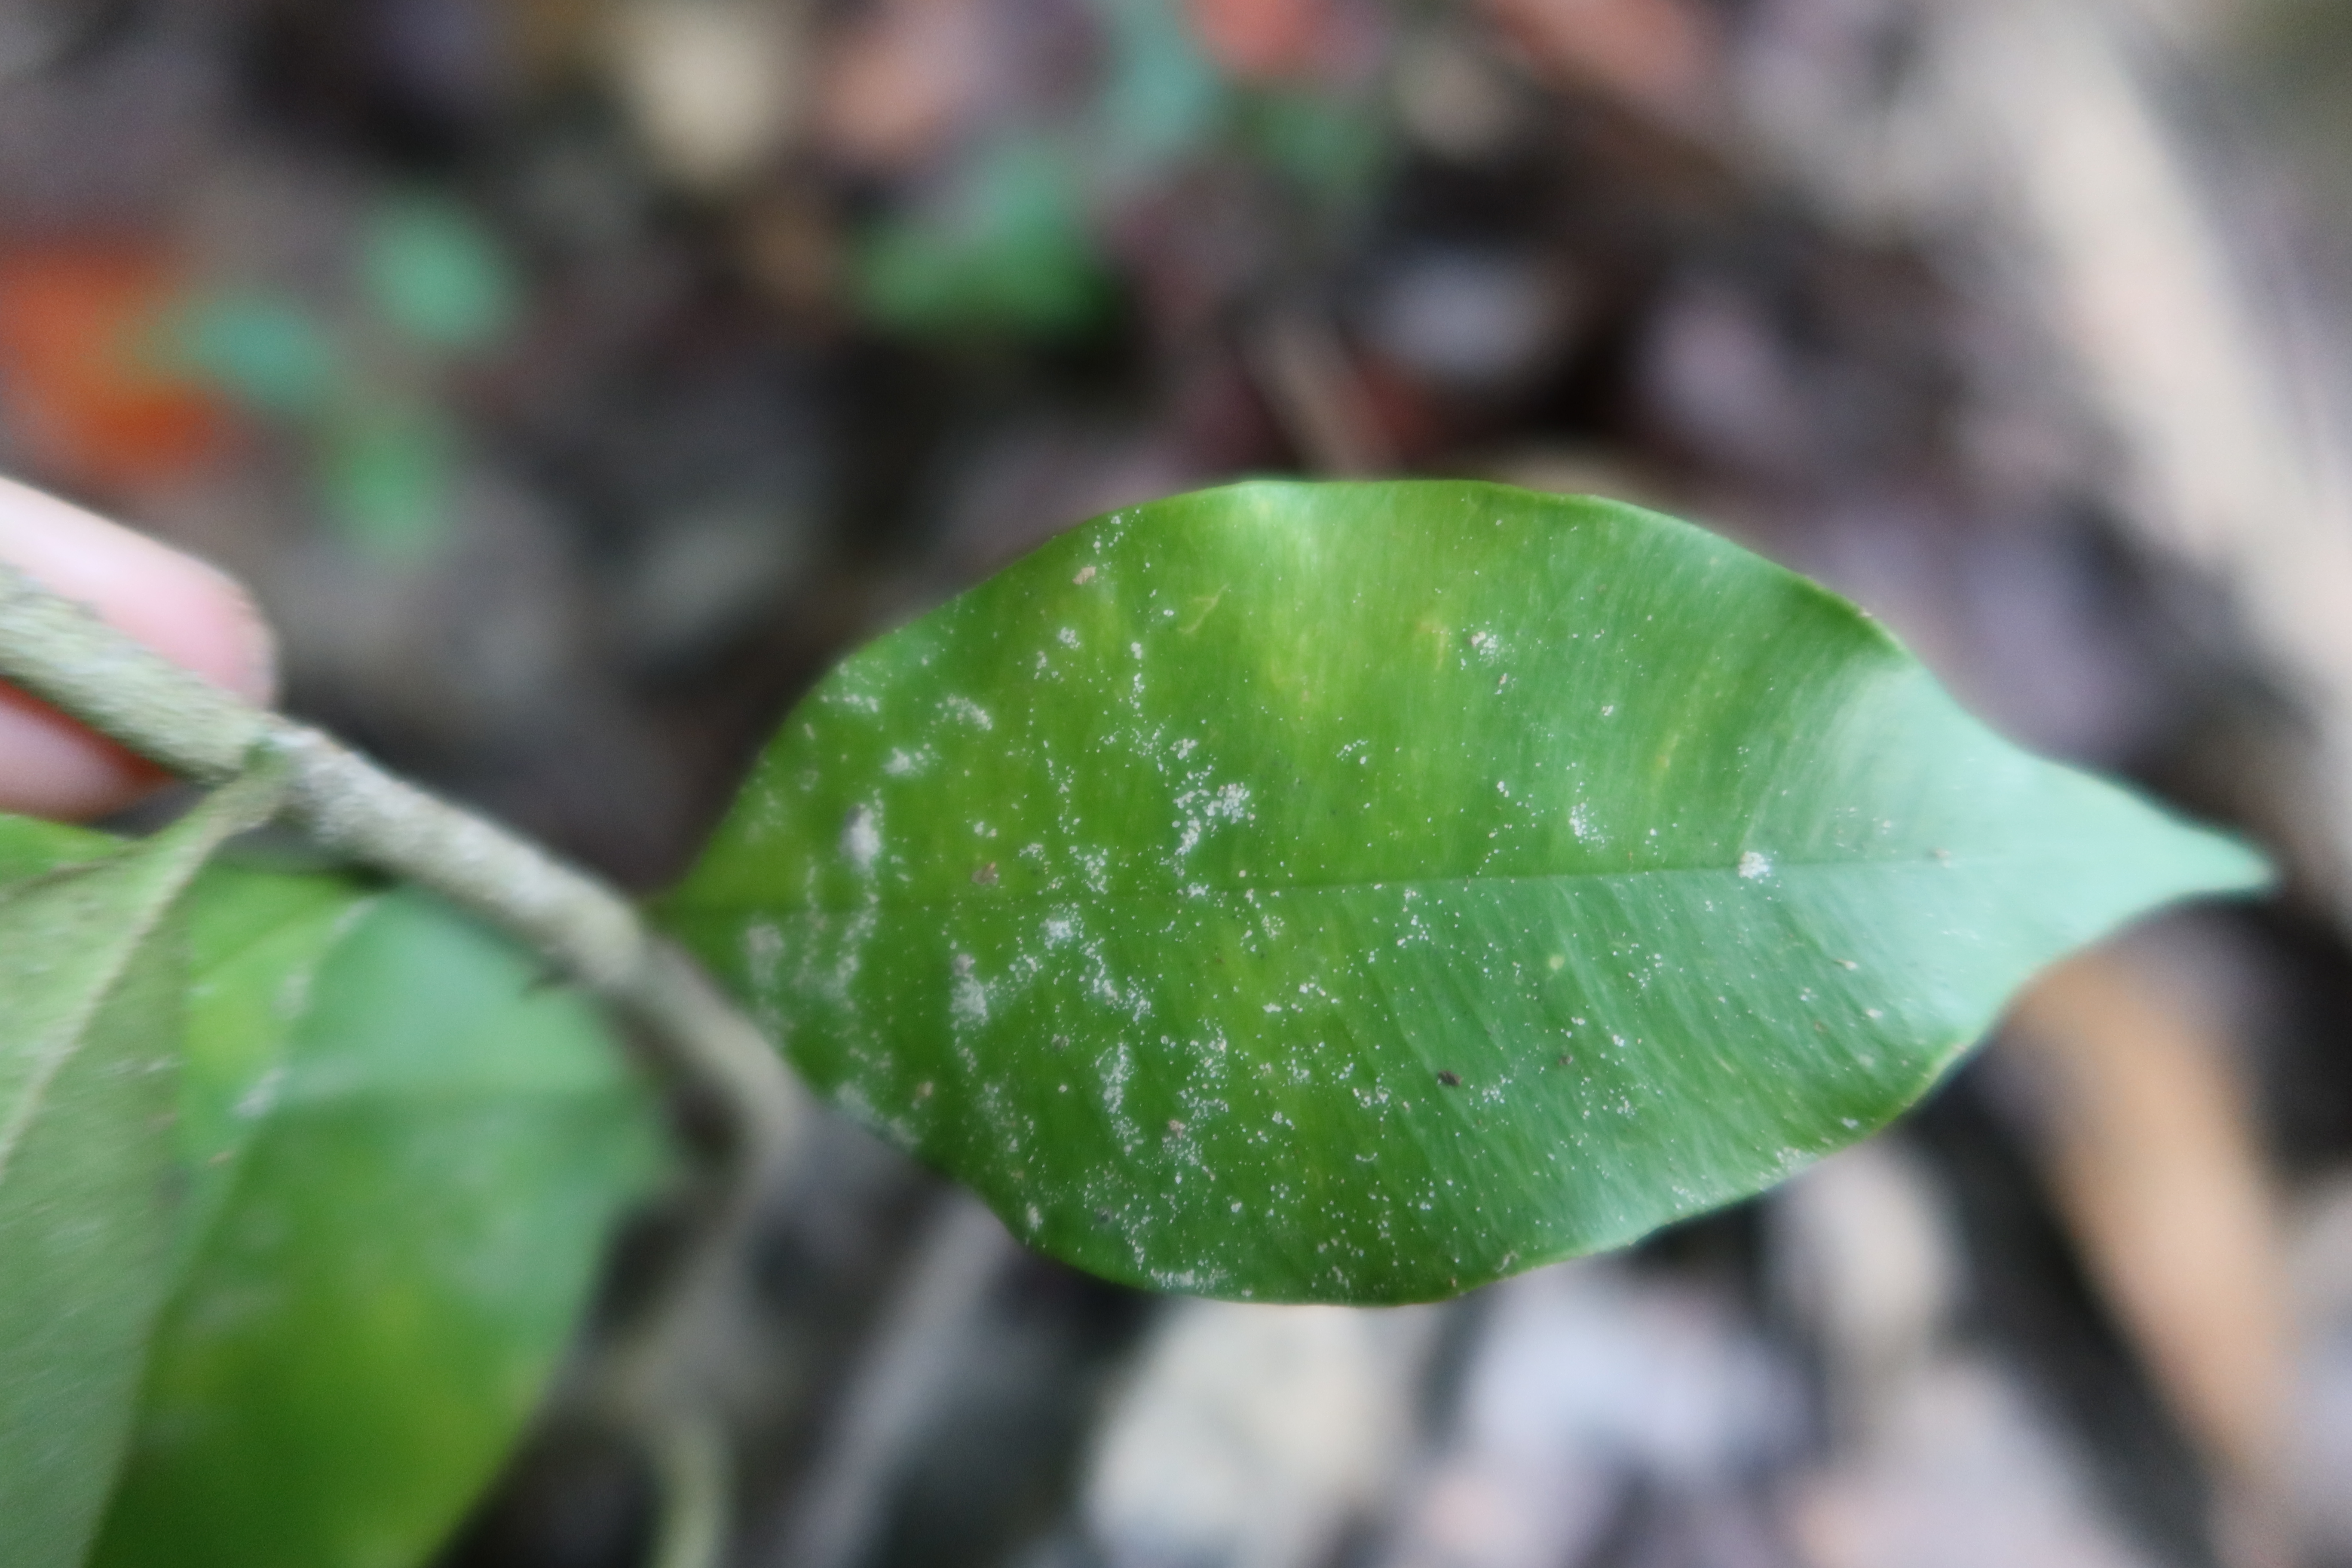
Label: Mealy bugs